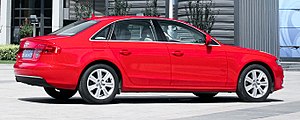
Audi A4 B8 / Modelvarianter
Kinesisk A4L med lang akselafstand
"Audi A4 B8 er den fjerde modelgeneration af den store mellemklassebil Audi A4 og kom på markedet i december 2007, i første omgang som Limousine. I slutningen af februar 2008 præsenteredes stationcarudgaven Avant officielt på internettet og i marts på Geneve Motor Show. B8 er baseret på et nyt platformskoncept ""modulær langsbygning"", på hvilken Audi A5 og alle fremtidige bilmodeller med langsliggende motor i Volkswagen-koncernen også er baseret.